Paleontology in Michigan

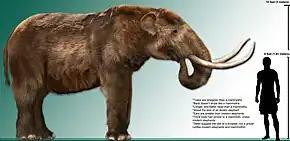
The Pleistocene American mastodon with a human to scale.

Sharks swam over Michigan during the Devonian. Since shark skeletons were cartilaginous and lacked hard parts conducive to fossilization, typically only their spines and teeth remain. Despite occurring so early in the fossil record, Michigan's cladoselachian sharks closely resembled modern forms. Fossil shark spines found in Michigan are usually the remains of ctenacanths and cladodonts. Bradyodont shark teeth have also been discovered in Michigan, however, it's also possible that these teeth were shed by animals more closely related to holocephalans than true sharks. Tabulate and tetra- corals disappeared from Michigan during the Devonian.